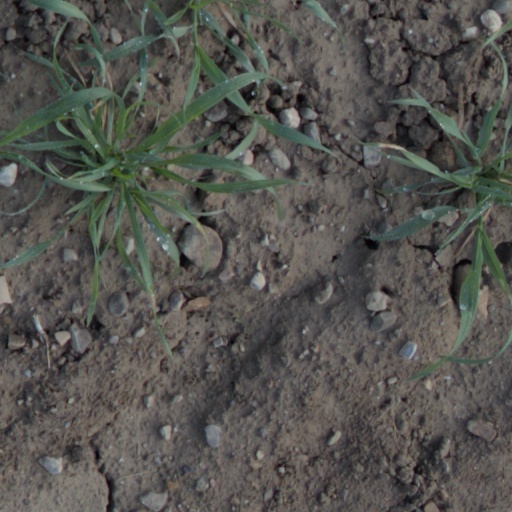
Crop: wheat